Christchurch

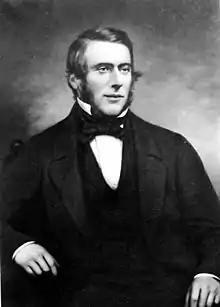
John Deans and his family were some of the early settlers in Christchurch, they settled by Riccarton Bush.

European settlement of the Canterbury region was largely influenced by brothers William and John Deans in 1843. The Deans farm located in Riccarton Bush was a crucial factor in the decision of where to place the settlement of Christchurch, as it proved that the swampy ground could be farmed. The Deans brothers named their farm after their former parish in Ayrshire, Scotland; they also named the river near their farm after the Avon Water in South Lanarkshire, which rises in the hills near to where their grandfather's farm was located.